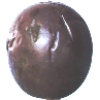
Label: Passion Fruit 1